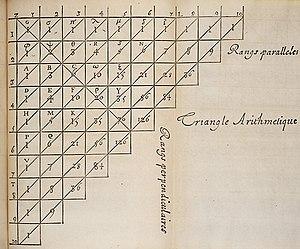
En mathématiques, le triangle de Pascal est une présentation des coefficients binomiaux dans un triangle. Il fut nommé ainsi en l'honneur du mathématicien français Blaise Pascal. Il est connu sous l'appellation « triangle de Pascal » en Occident, bien qu'il ait été étudié par d'autres mathématiciens, parfois plusieurs siècles avant lui, en Inde, en Perse